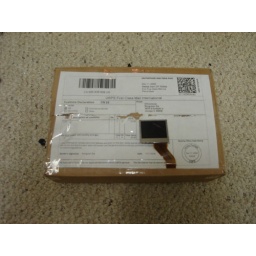
the old LCD screen from my camera, on top of the box the new one came in